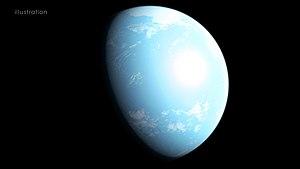
Vue d'artiste de la planète GJ 357 d.
GJ 357 d est une exoplanète potentiellement habitable orbitant autour de l'étoile GJ 357, elle a été découverte en 2019. Cette planète fait 6,1 fois la masse de la Terre et orbite autour de son étoile en 55,7 jours. Sa température d'équilibre est environ −53 °C. Elle est située à 31 années-lumière de la Terre.